Marie-France Pisier

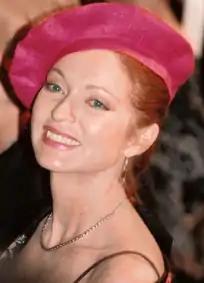
Pisier in 1992

Marie-France Pisier (10 May 194424 April 2011) was a French actress, screenwriter, and director. She appeared in numerous films of the French New Wave, and twice earned the national César Award for Best Supporting Actress.